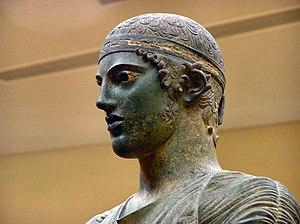
L’aurige de Delphes, ou Hêniokhos, est l'une des plus célèbres sculptures de la Grèce antique, et l'un des cinq seuls grands bronzes qui nous soient parvenus de l'époque classique. Elle est conservée au musée archéologique de Delphes et datée, grâce à son inscription, entre deux jeux panhelléniques, soit en 478, soit en 474, soit entre 470 et 467 av. J.-C.
Le style sévère ou premier classicisme est le style dominant dans la sculpture grecque au début du Vᵉ siècle av. J.-C., entre 490 et 450 environ. Il marque la rupture avec les formes canoniques de l'art archaïque et la transition vers le vocabulaire considérablement élargi du second classicisme de la deuxième moitié du Vᵉ siècle av. J.-C. : la signification morale de l'image divine et le langage symbolique de la mythologie se renouvellent.
Le Musée archéologique de Delphes est un des principaux musées de Grèce, et un des plus visités. Il dépend du ministère grec de la culture. Fondé en 1903, réaménagé à plusieurs reprises, il abrite les découvertes faites sur le sanctuaire panhellénique de Delphes datant de la Préhistoire à l'antiquité tardive.